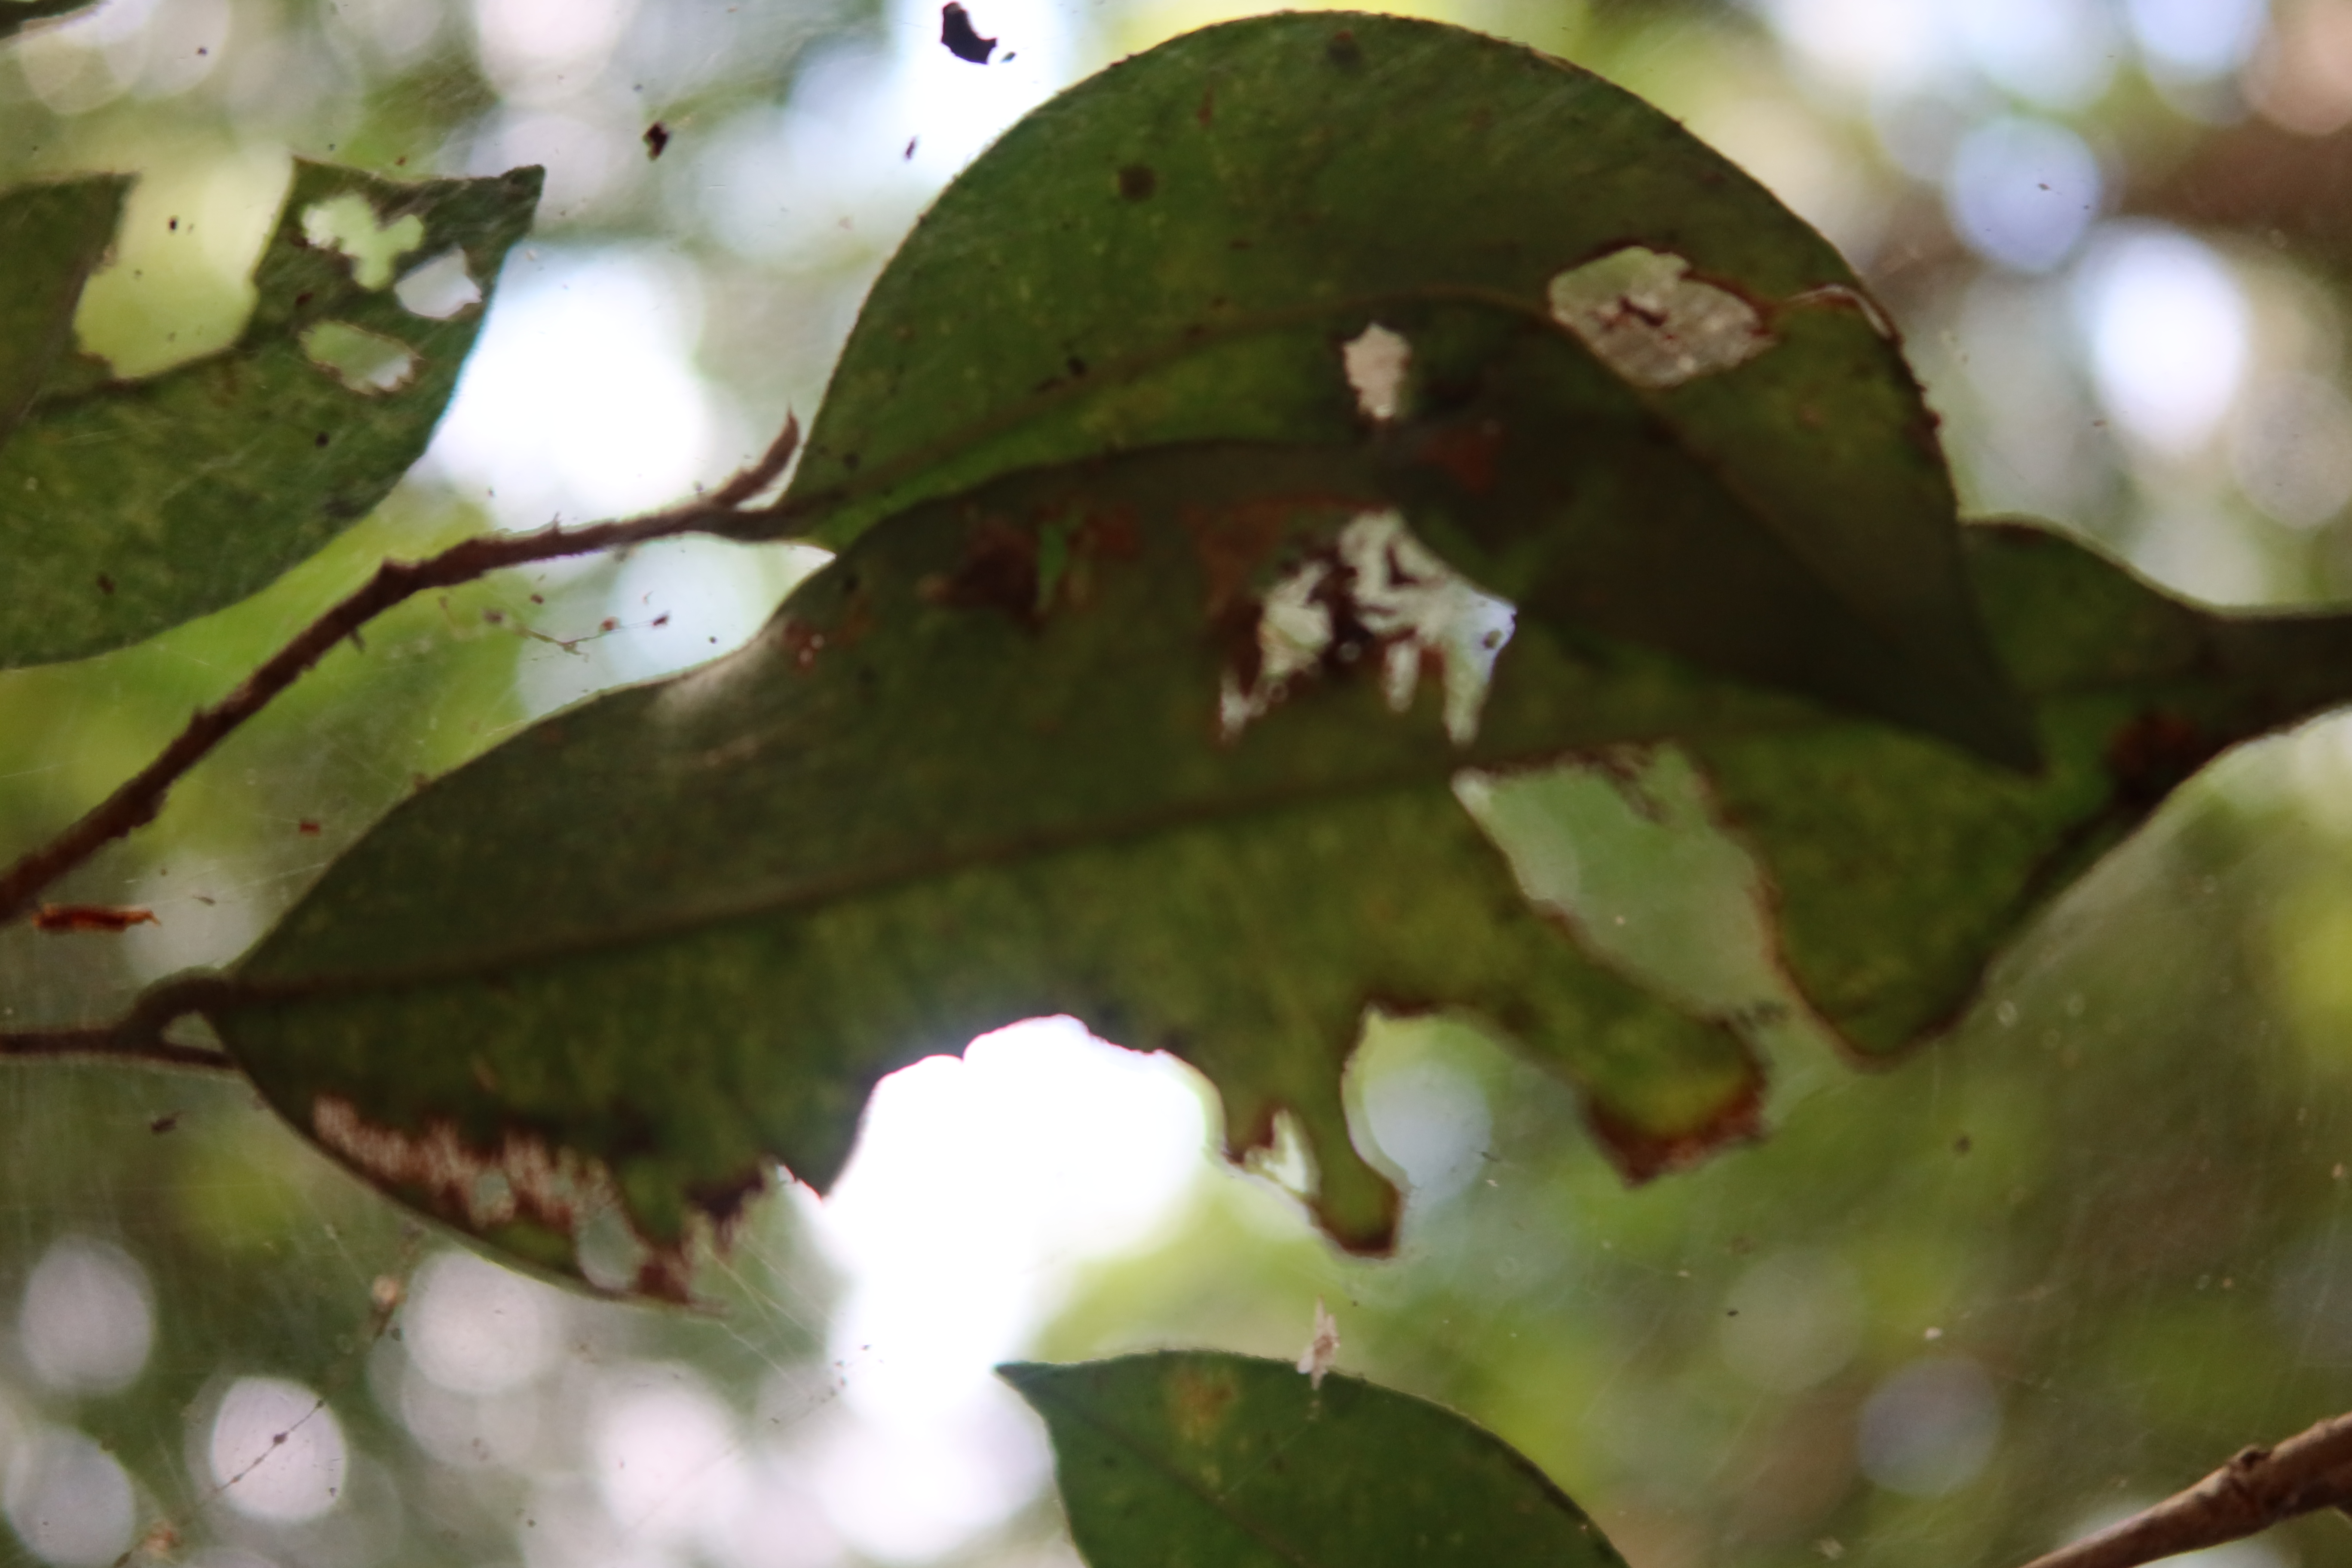
Label: Anthracnose